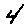
Label: 4